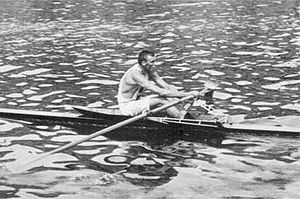
Everard Butler
Everard Burnside Butler var en canadisk roer som deltog i de olympiske lege 1912 i Stockholm.